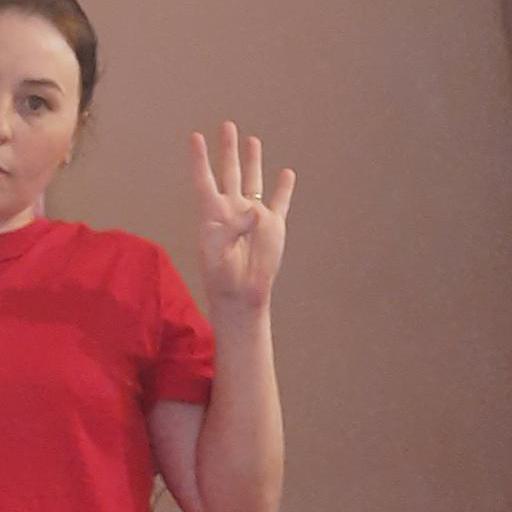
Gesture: four